RV Le Suroît

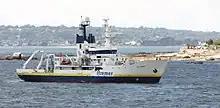
Le Suroît

The vessel was commissioned and built in 1975 by Ateliers et Chantiers de la Manche in Dieppe, Seine-Maritime. In 1985, the ship was equipped with the new "System Acoustique Remorqué" (SAR) sonar device. In early summer, the vessel undertook a 10-day sonar mission in an attempt to find the wreckage of RMS "Titanic". Aboard "Le Suroît" on this mission was Robert Ballard. "Le Suroît" was able to rule out large sections of a pre-determined search area – between 26 July and 6 August, 80% of the area had been searched. It later transpired that on one of its first passes, "Le Suroît" had come within only of "Titanic". The mission ended on 6 August, after which RV "Knorr" travelled from the Azores to concentrate on more specific areas using different strategies.